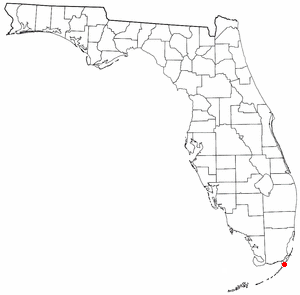
Key Largo est une île des Keys située au sud de la péninsule de Floride. La partie occidentale est située dans le golfe du Mexique, l'est de l'île se trouvant dans l'océan Atlantique. Tout comme les autres keys, l'île dépend de l'État américain de Floride.